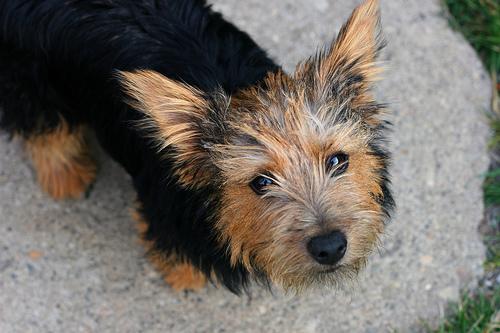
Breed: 203-n000016-Norwich_terrier